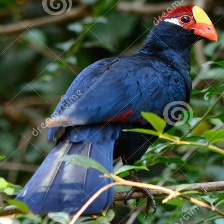
Species: VIOLET TURACO
Scientific name: MUSOPHAGA VIOLACEA